Mary Hardwick

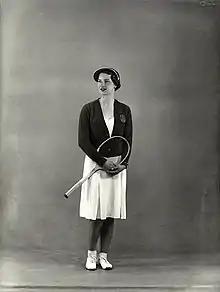

Mary Hardwick (8 September 1913 – 18 December 2001) was a British female tennis player who was active during the 1930s and the 1940s.